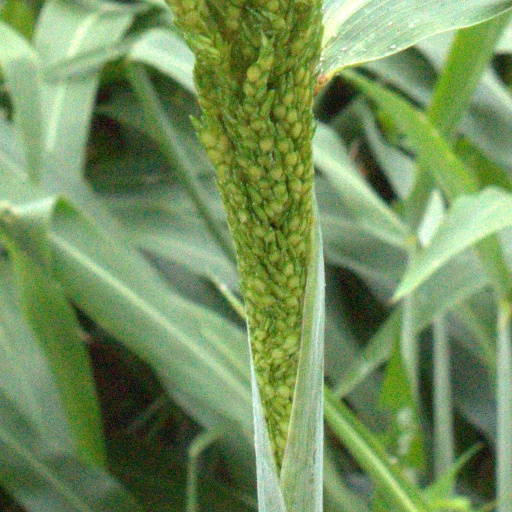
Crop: sorghum